Battle of Salamanca

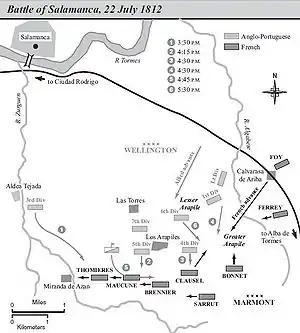
Map of the battle

Marmont's army moved south early on 22July, its leading elements reaching an area southeast of Salamanca. To the west, the Marshal could see Wellington's 7th Division deployed on a ridge. Spotting a dust cloud in the distance, Marmont assumed that most of the British army was in retreat and that he faced only a rearguard. He planned to move his French army south, then west to turn the British right flank.